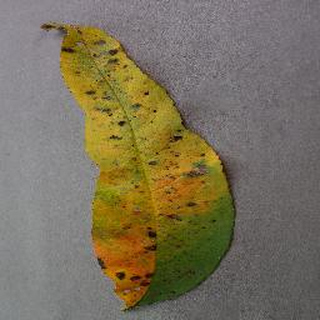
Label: peach_bacterial_spot